Beatific vision

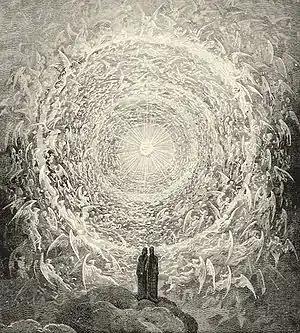
Gustave Dore's image of the beatific vision, from Dante Alighieri's "Divine Comedy"

In Christianity, the Bible states that God "dwells in unapproachable light, whom no one has even seen or can see" (1 Timothy 6:16), but when God reveals himself to us in heaven we will then see him "face to face" (1 Corinthians 13:12). This concept has been termed "the beatific vision of God" by theologians of the Catholic Church and later on by various Protestant denominations, including the Lutheran Church and the Methodist Church.